Greco-Italian War

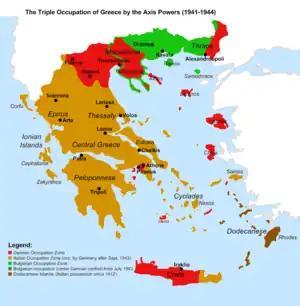
The three occupation zones. . The Italian zone was taken over by the Germans in September 1943.

From the first days of November, III Corps had undertaken limited advances into Albanian territory, and already on 6 November, it submitted plans for a general offensive. Judging it too ambitious for the moment, Papagos postponed the offensive for 14 November. III Corps' main objective was the capture of the Korçë plateau, which controlled access to the interior of Albania along the valley of the Devoll river. The plateau lay behind the Morava and Ivan mountains on the Greco-Albanian frontier, which were held by the 29th "Piemonte", the 19th "Venezia", and the 49th "Parma" divisions. The Italians were later reinforced by the 2nd Alpine Division "Tridentina", the 53rd Infantry Division "Arezzo", and 30–50 tanks of the "Centauro" Division. Leaving five battalions to secure its rear, III Corps attacked with twenty battalions and 37 artillery batteries. Due to the lack of tanks or anti-tank weapons to counter Italian armour, the Greeks decided to limit their movement along the mountain ridges, never descending to the valleys. The offensive was launched on the morning of 14 November, with the corps' three divisions moving on converging lines of attack towards Korçë. To achieve surprise, the attack was not preceded by an artillery barrage.